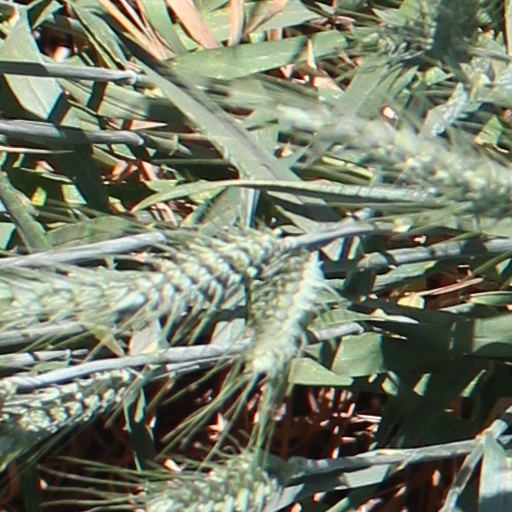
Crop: wheat